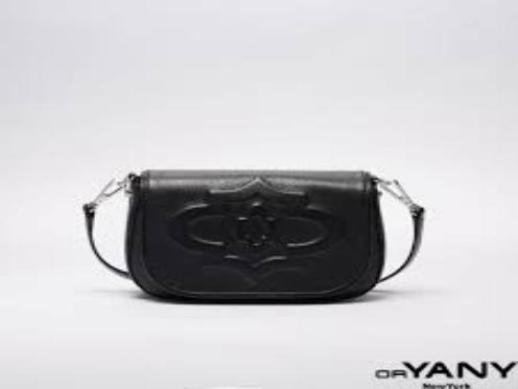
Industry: Clothes